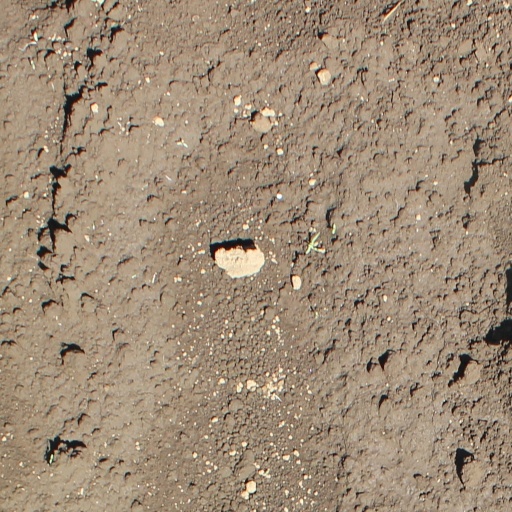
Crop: soybean